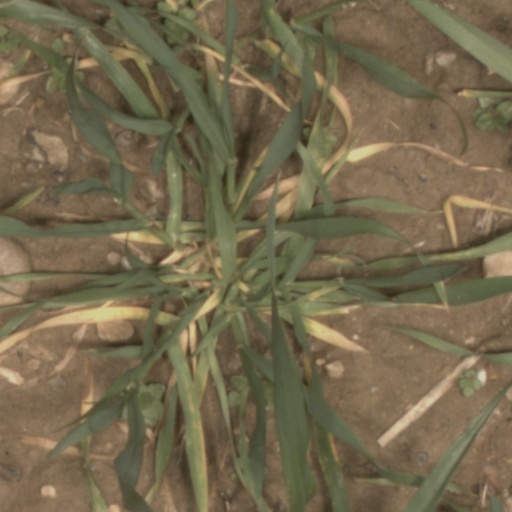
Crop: wheat